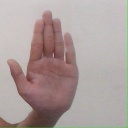
अक्षर: ध